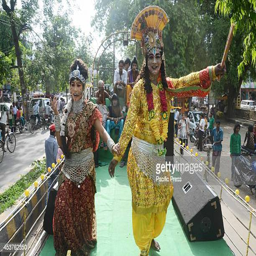
devotees dance as they participating during festival